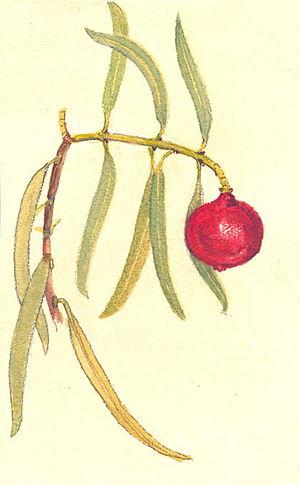
Le terme quandong, quondong ou pêche du désert est le nom vernaculaire donné en français au fruit de trois buissons australiens dont deux du genre Santalum.
Santalum acuminatum, le quandong du désert, ou quandong doux, est une plante hémiparasitique de la famille des bois de santal, les Santalacées, que l’on trouve principalement dans les déserts du centre et du sud de l’Australie.